Religion in Ecuador

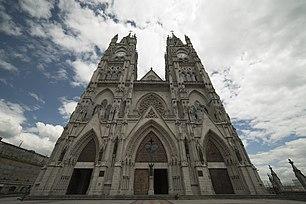
Basilica of the National Vow in the capital Quito; Christianity is main religion in Ecuador.

When it comes to religion, the Ecuadorian society is relatively homogeneous, with Christianity being the primary religion. Catholicism is the main Christian denomination in the country. There are also small minorities of other religions.